Austrian Air Force

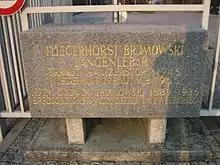
Main gate of FH Brumowski

Fliegerhorst Brumowski, south of the town of Langenlebarn northwest of Vienna, was built as a base for the Luftwaffe 1938–1940. After the war the base was briefly occupied by Soviet troops before it was taken over by the USAAF, becoming "Air Force Station Tulln – Vienna". In 1946 Pan Am added the base as a destination, and for a short time there were regular flights New York City/Langenlebarn.